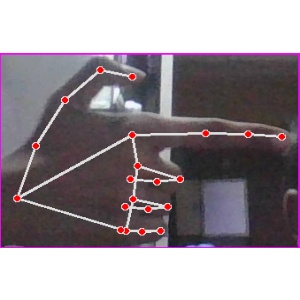
अक्षर: ब